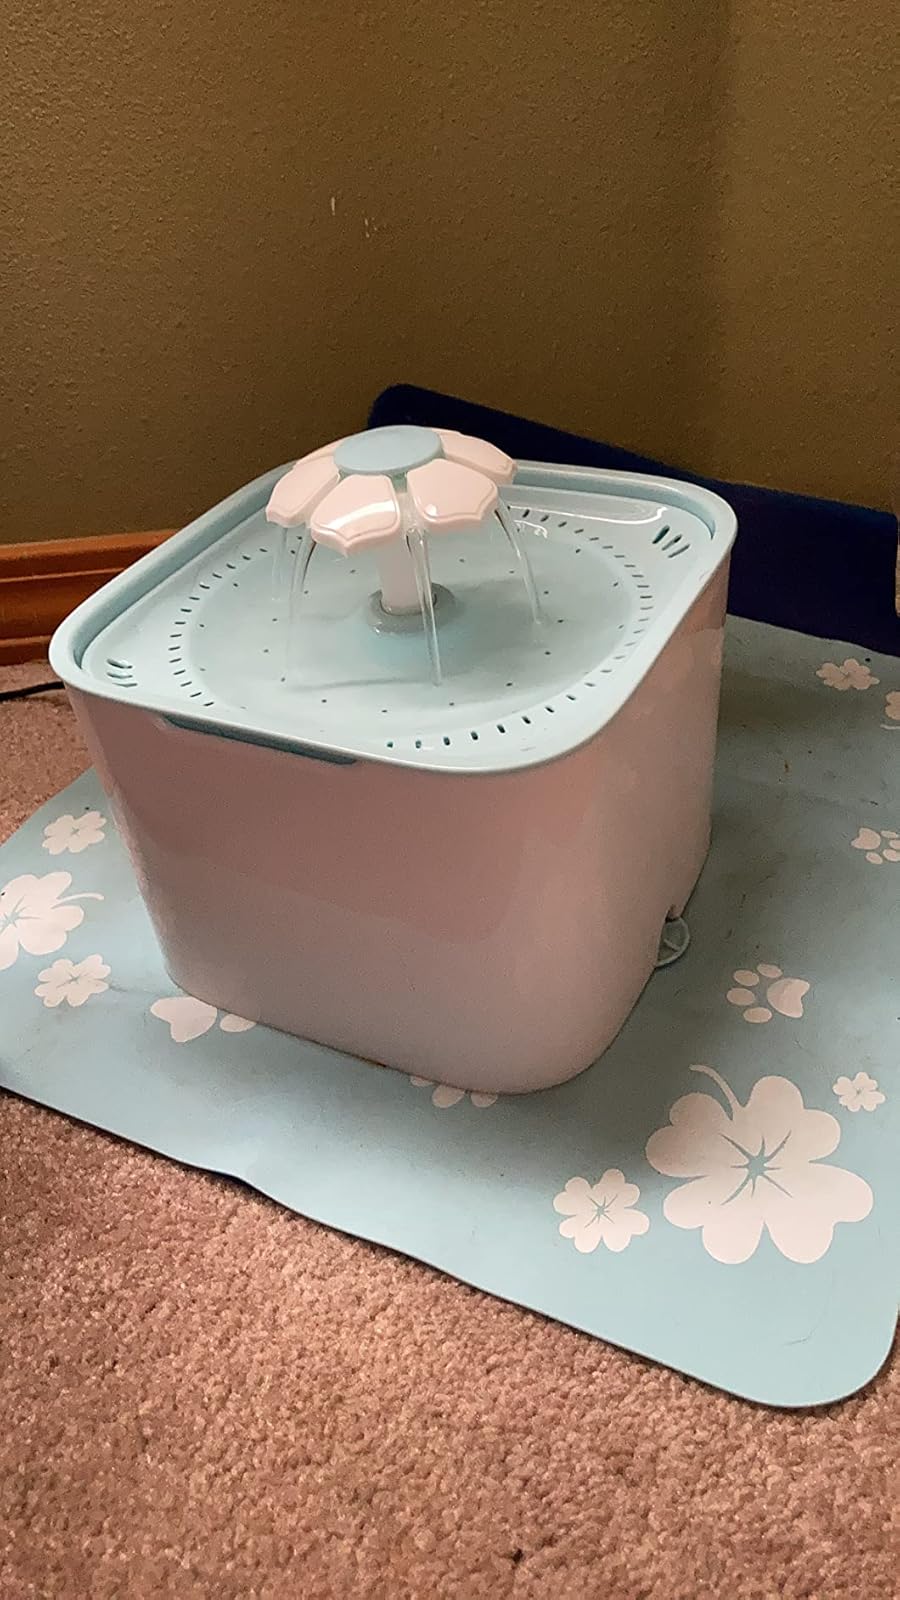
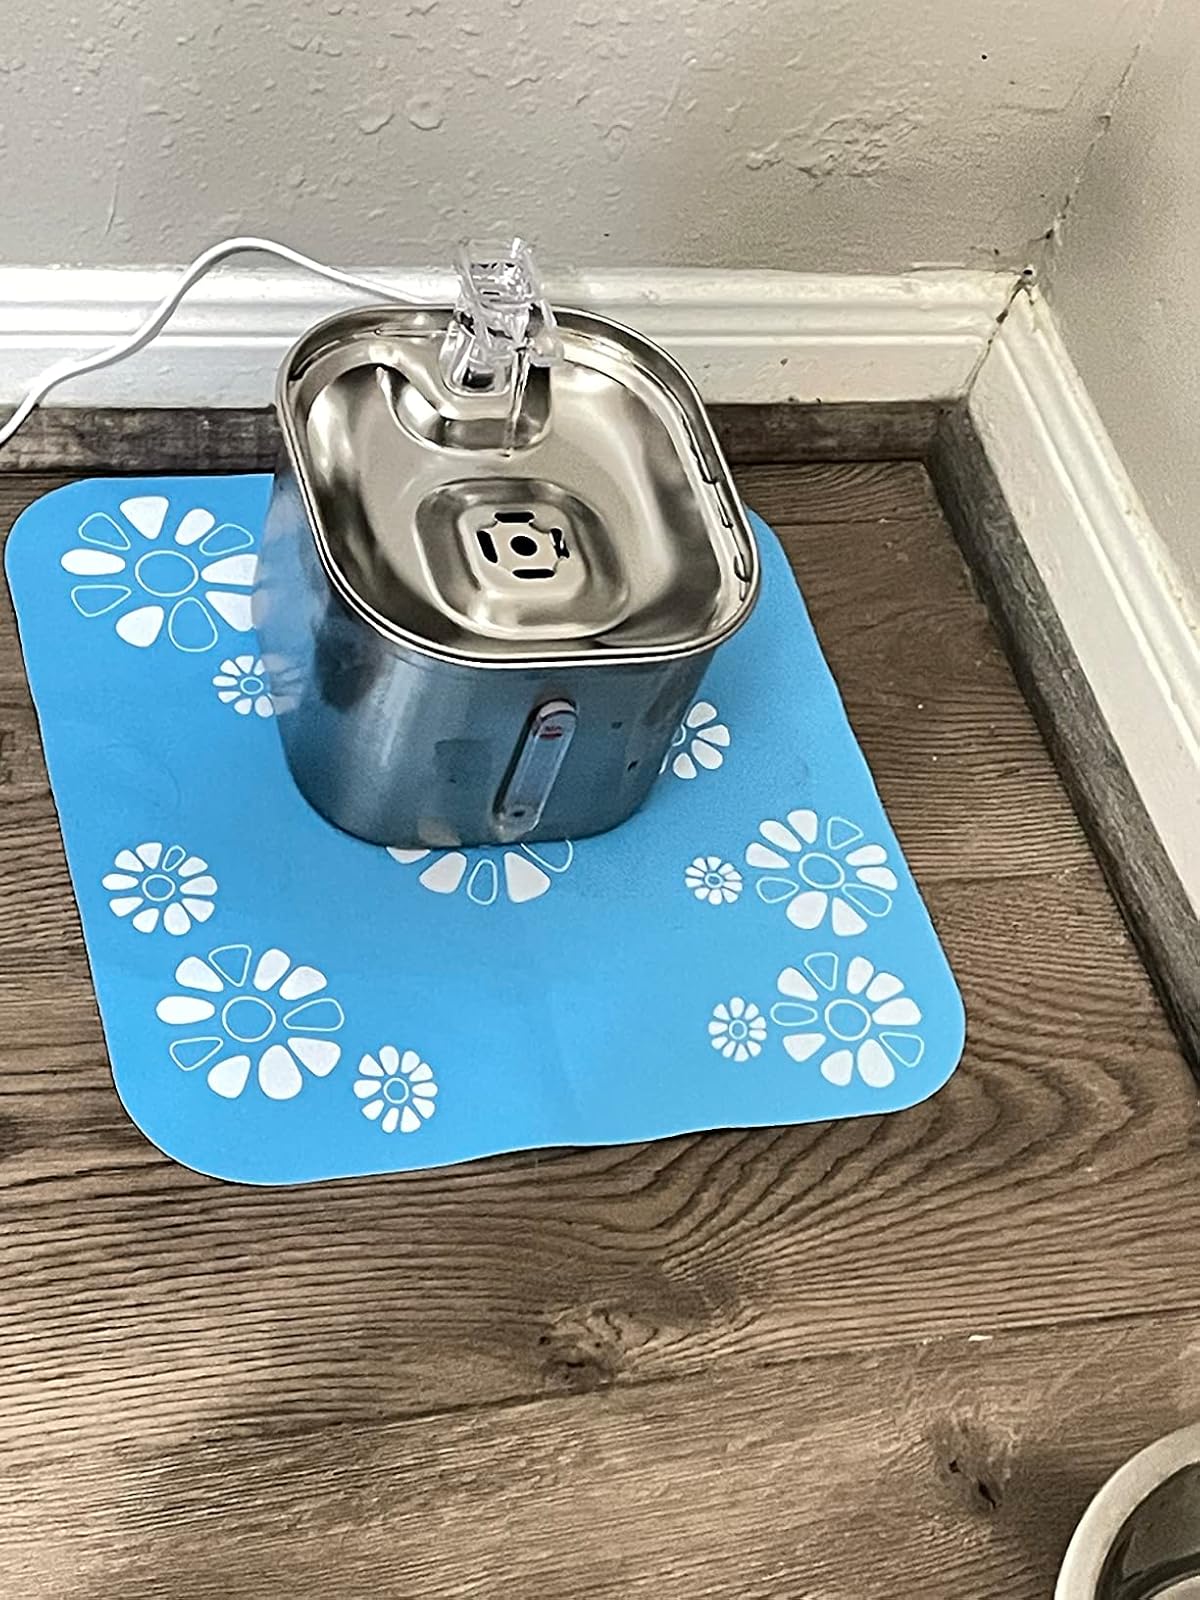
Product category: items_bowl
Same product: no